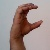
The image shows a hand gesture representing the letter 'C' in Indian Sign Language.